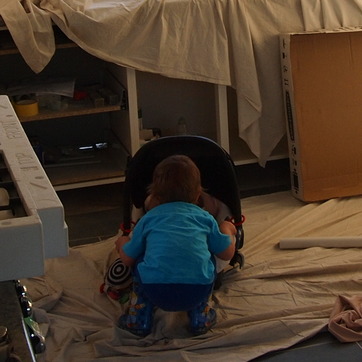
Material: hair